The Breakup Guru

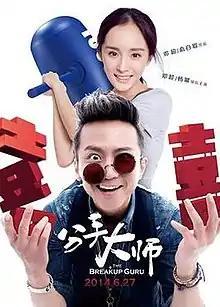

The Breakup Guru is a 2014 Chinese romantic-comedy-drama film directed by Deng Chao and Yu Baimei and also starring Deng Chao and Yang Mi. The film was released on June 27, 2014.